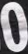
Number: 0